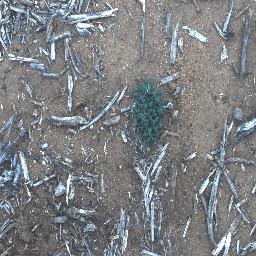
Label: negative